List of mammals of Angola

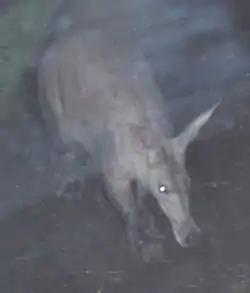
Aardvark

The order Tubulidentata consists of a single species, the aardvark. Tubulidentata are characterised by their teeth which lack a pulp cavity and form thin tubes which are continuously worn down and replaced.